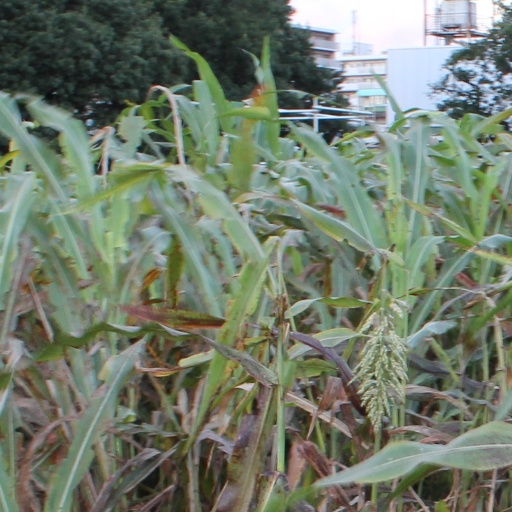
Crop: sorghum